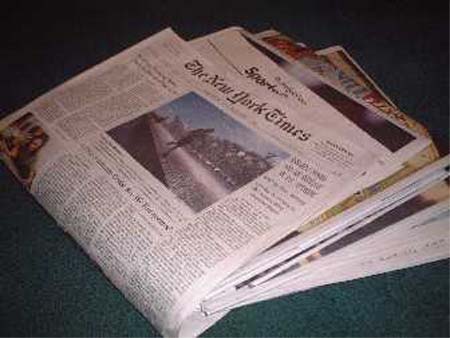
Waste category: paper